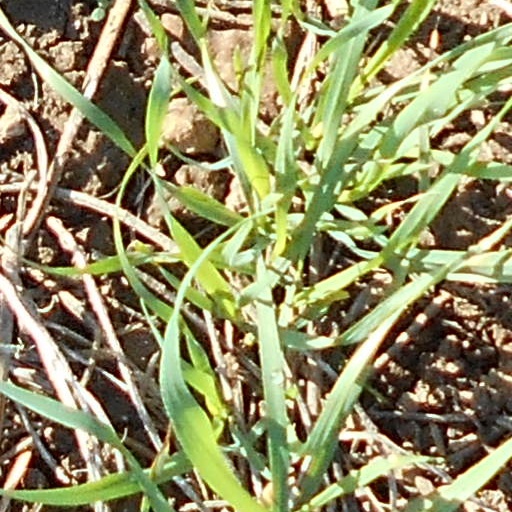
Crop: wheat